Powerama Motoring Expo

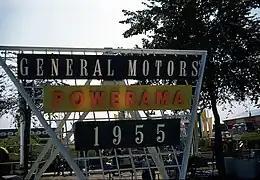
Edmonton's Powerama was one of several Powerama Auto Shows in North America. Above, a 1955 Chicago Powerama sign is shown.

The Powerama Motoring Expo was named after a historic drag race in Edmonton. From 1956 until 1966, Powerama was the name of an annual drag race that took place during Labour Day long weekend in Edmonton. Eighteen years later in 1984, the Edmonton car show took its name from the city's historic drag race.